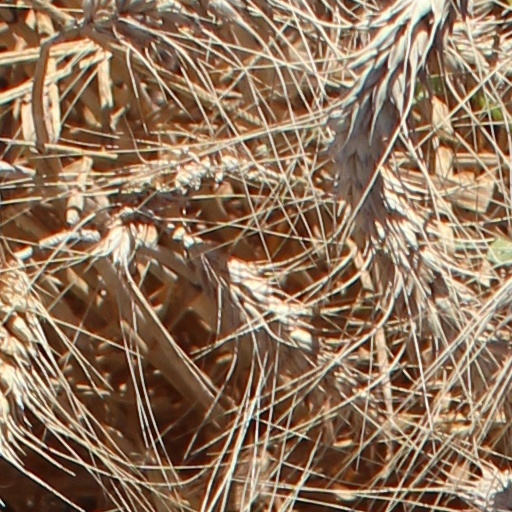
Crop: wheat